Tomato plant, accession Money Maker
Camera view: tilt-top (135 deg); turntable rotation: 180 degrees
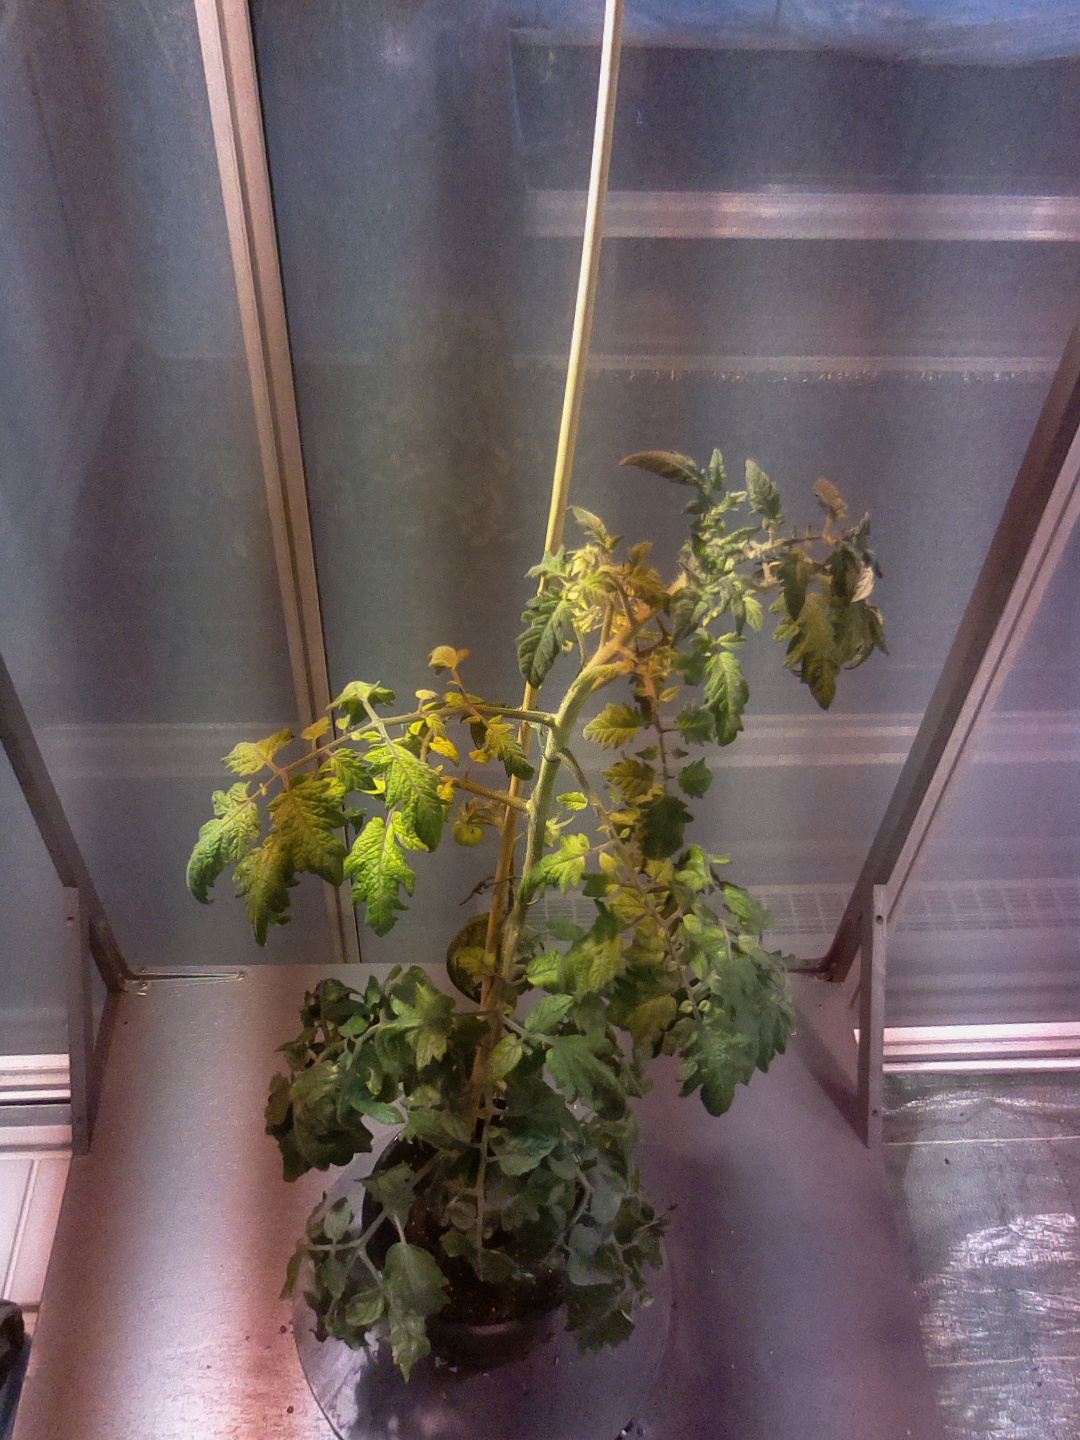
BBCH growth stage 73: 30%-40% of final fruit size